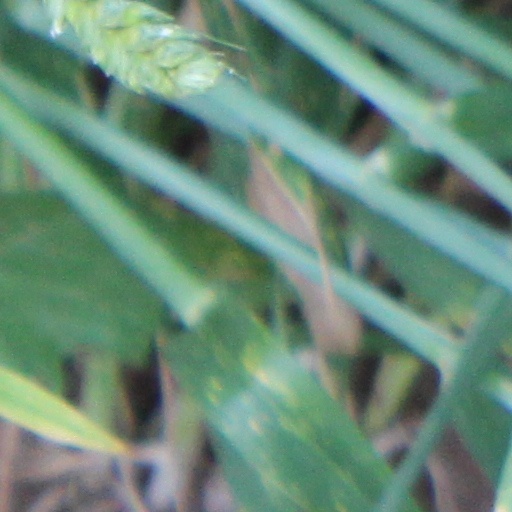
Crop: wheat